Ouachita County, Arkansas

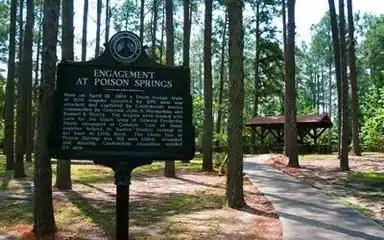
Entrance to the Poison Springs Battleground State Park, a U.S. National Historic Landmark

According to the U.S. Census Bureau, the county has a total area of , of which is land and (0.9%) is water.